Cache placement policies

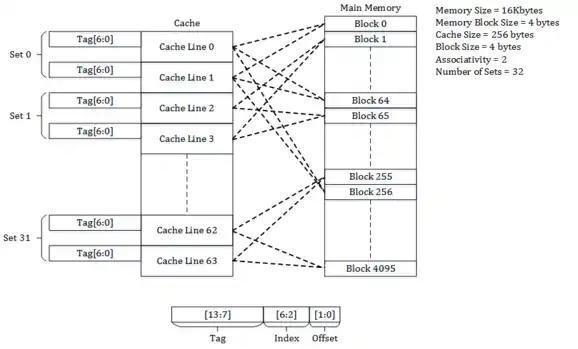
Set-Associative Cache

Other schemes have been suggested, such as the "skewed cache", where the index for way 0 is direct, as above, but the index for way 1 is formed with a hash function. A good hash function has the property that addresses which conflict with the direct mapping tend not to conflict when mapped with the hash function, and so it is less likely that a program will suffer from an unexpectedly large number of conflict misses due to a pathological access pattern. The downside is extra latency from computing the hash function. Additionally, when it comes time to load a new line and evict an old line, it may be difficult to determine which existing line was least recently used, because the new line conflicts with data at different indexes in each way; LRU tracking for non-skewed caches is usually done on a per-set basis. Nevertheless, skewed-associative caches have major advantages over conventional set-associative ones.